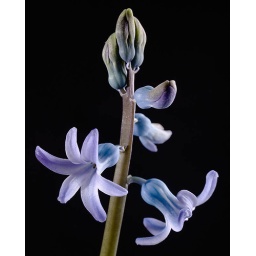
A sign of the spring in the house